The Gauntlet (film)

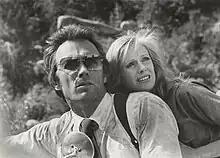
Clint Eastwood as Ben Shockley and Sondra Locke as Augustina Mally

Written by Dennis Shryack and Michael Butler, the film was originally set to star Marlon Brando and Barbra Streisand; Brando subsequently withdrew and was replaced by Steve McQueen. However, differences between McQueen and Streisand ultimately led to their joint departure in favor of Eastwood and Locke. Some preproduction discussion occurred regarding transforming the Ben Shockley role into a fourth Dirty Harry portrayal. "The Gauntlet" was filmed in Phoenix, Arizona, and Las Vegas, Nevada, as well as in nearby deserts in both states. Several scenes were made under the Tempe bridge between Phoenix and Tempe The set for the house scene was built at a cost of $250,000 and included 7,000 drilled holes that would include explosive squibs for its demolition. The helicopter chase scene included a helicopter that was built without an engine for the crash sequence. To simulate the gunshots from the gauntlet of officers at the end of the film, the bus was blasted with 8,000 squibs. From the total budget of $5.5 million, $1 million was spent on the various action sequences. Locke wore a hairpiece under her own hair to increase its apparent thickness and length.